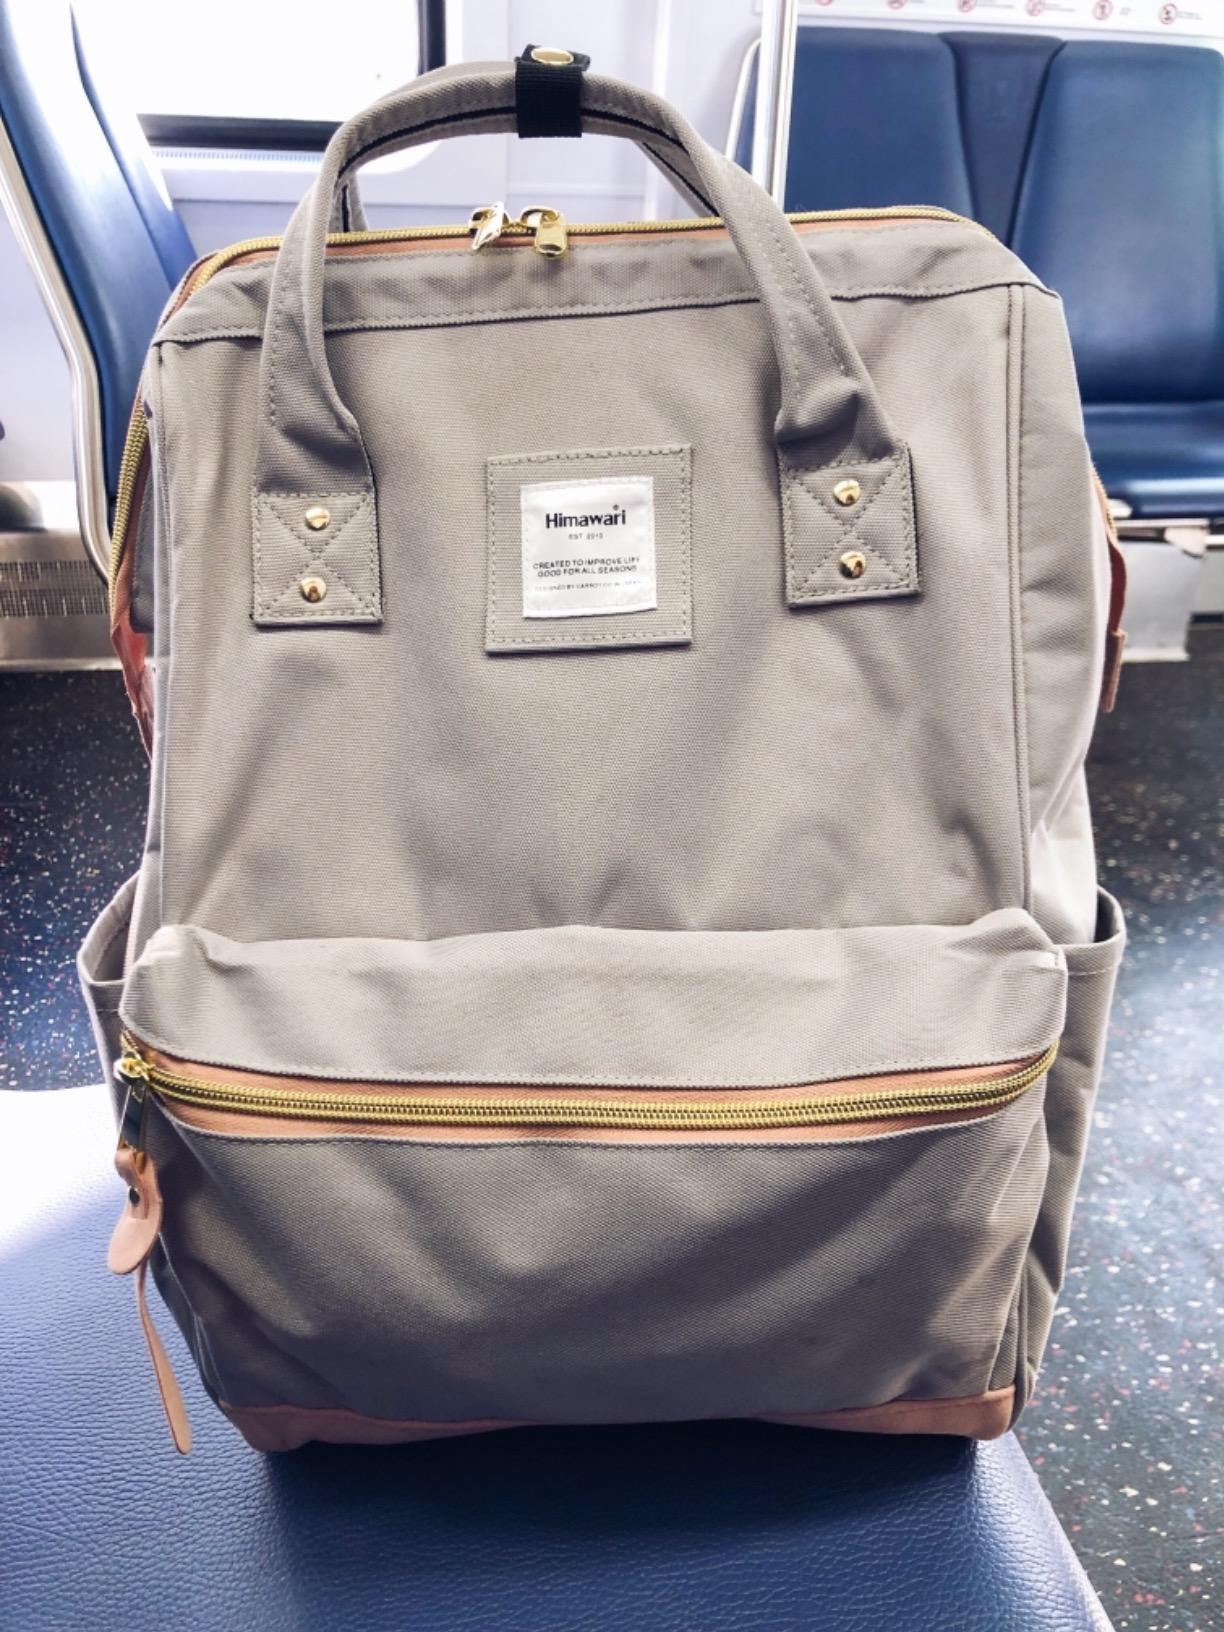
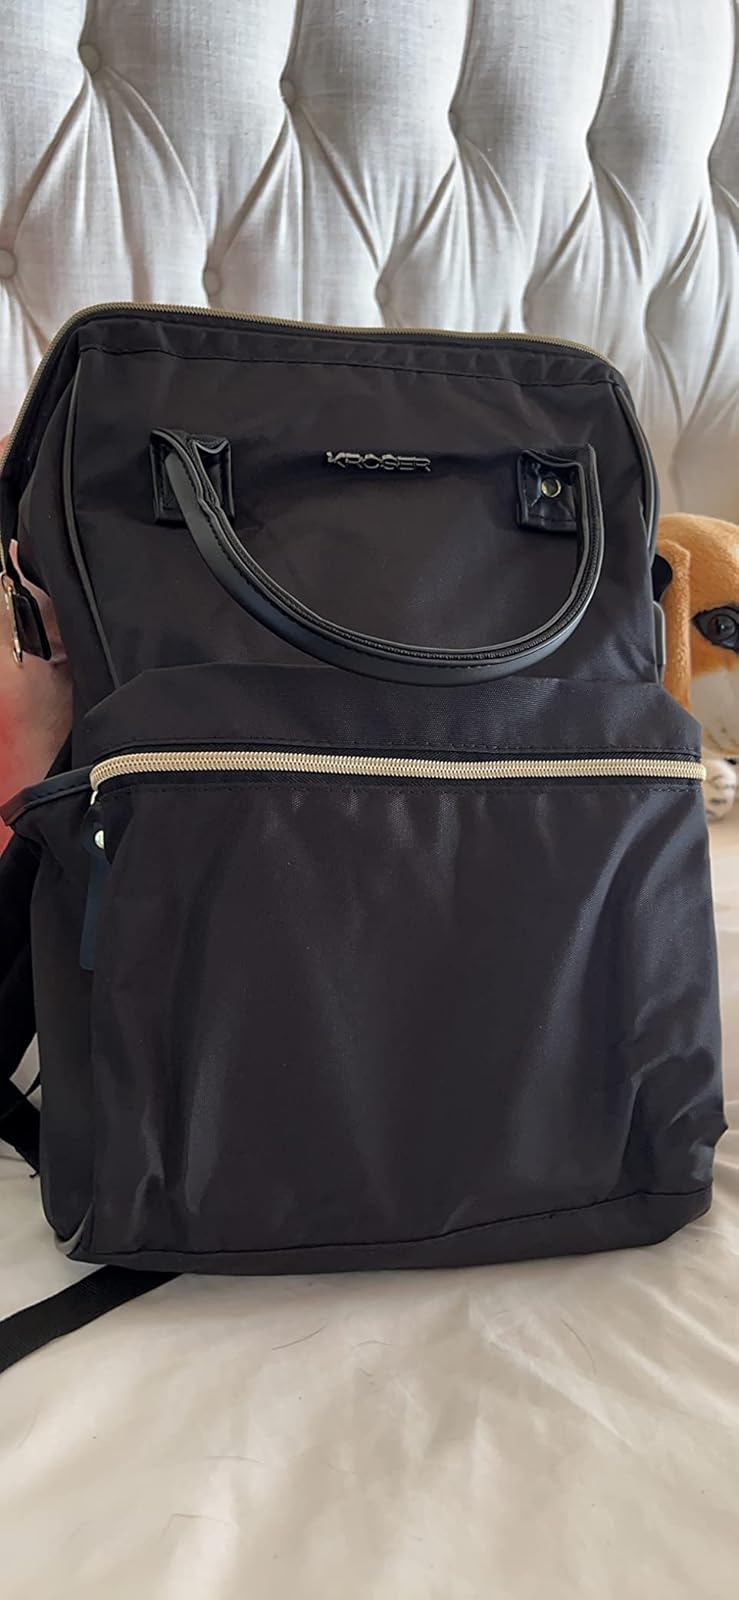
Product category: bag
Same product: no